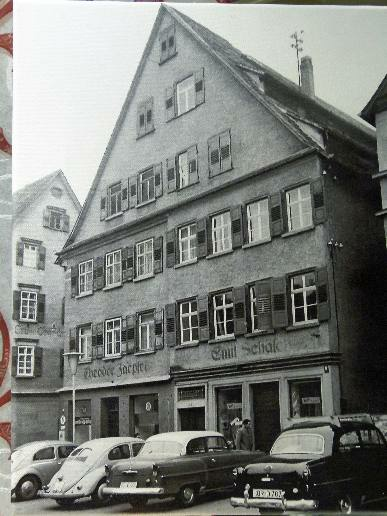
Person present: No